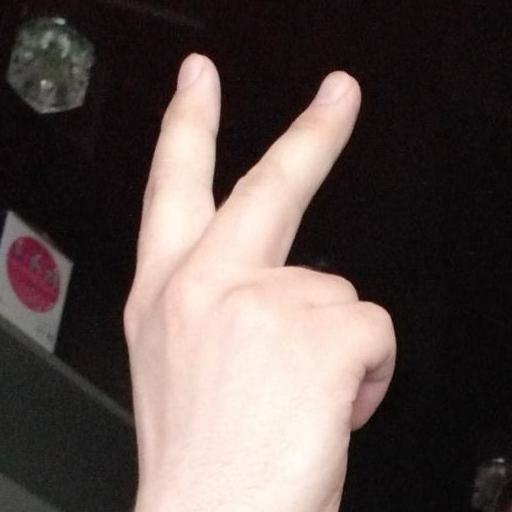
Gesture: peace_inverted